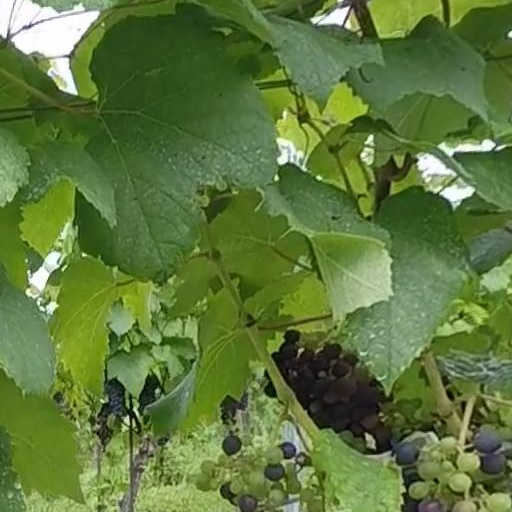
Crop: grape